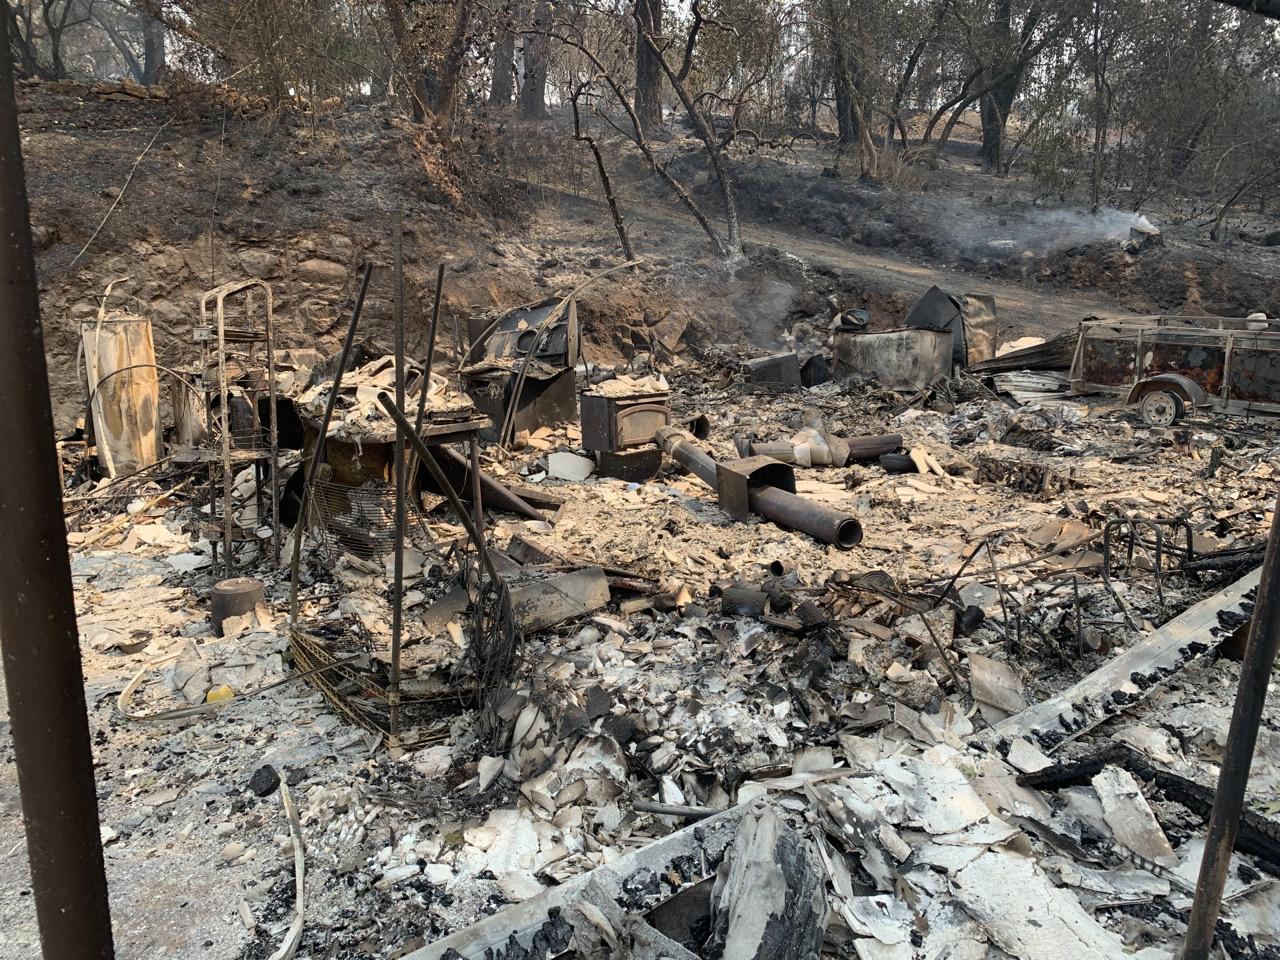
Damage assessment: destroyed